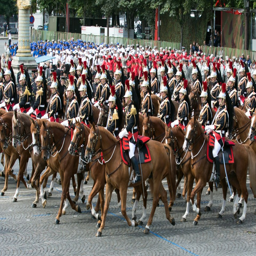
today , the event is marked by a huge military parade along a city